Eurovision Song Contest 1995

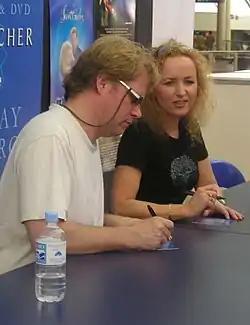
Rolf Løvland and Fionnuala Sherry, the winning artists of the 1995 Eurovision Song Contest as Secret Garden

The contest took place on 13 May 1995 at 20:00 (IST) and lasted 2 hours and 51 minutes. The show was presented by the Irish journalist and television presenter Mary Kennedy. Kennedy had previously served as the stand-by presenter at the , understudying for Doireann Ní Bhriain.